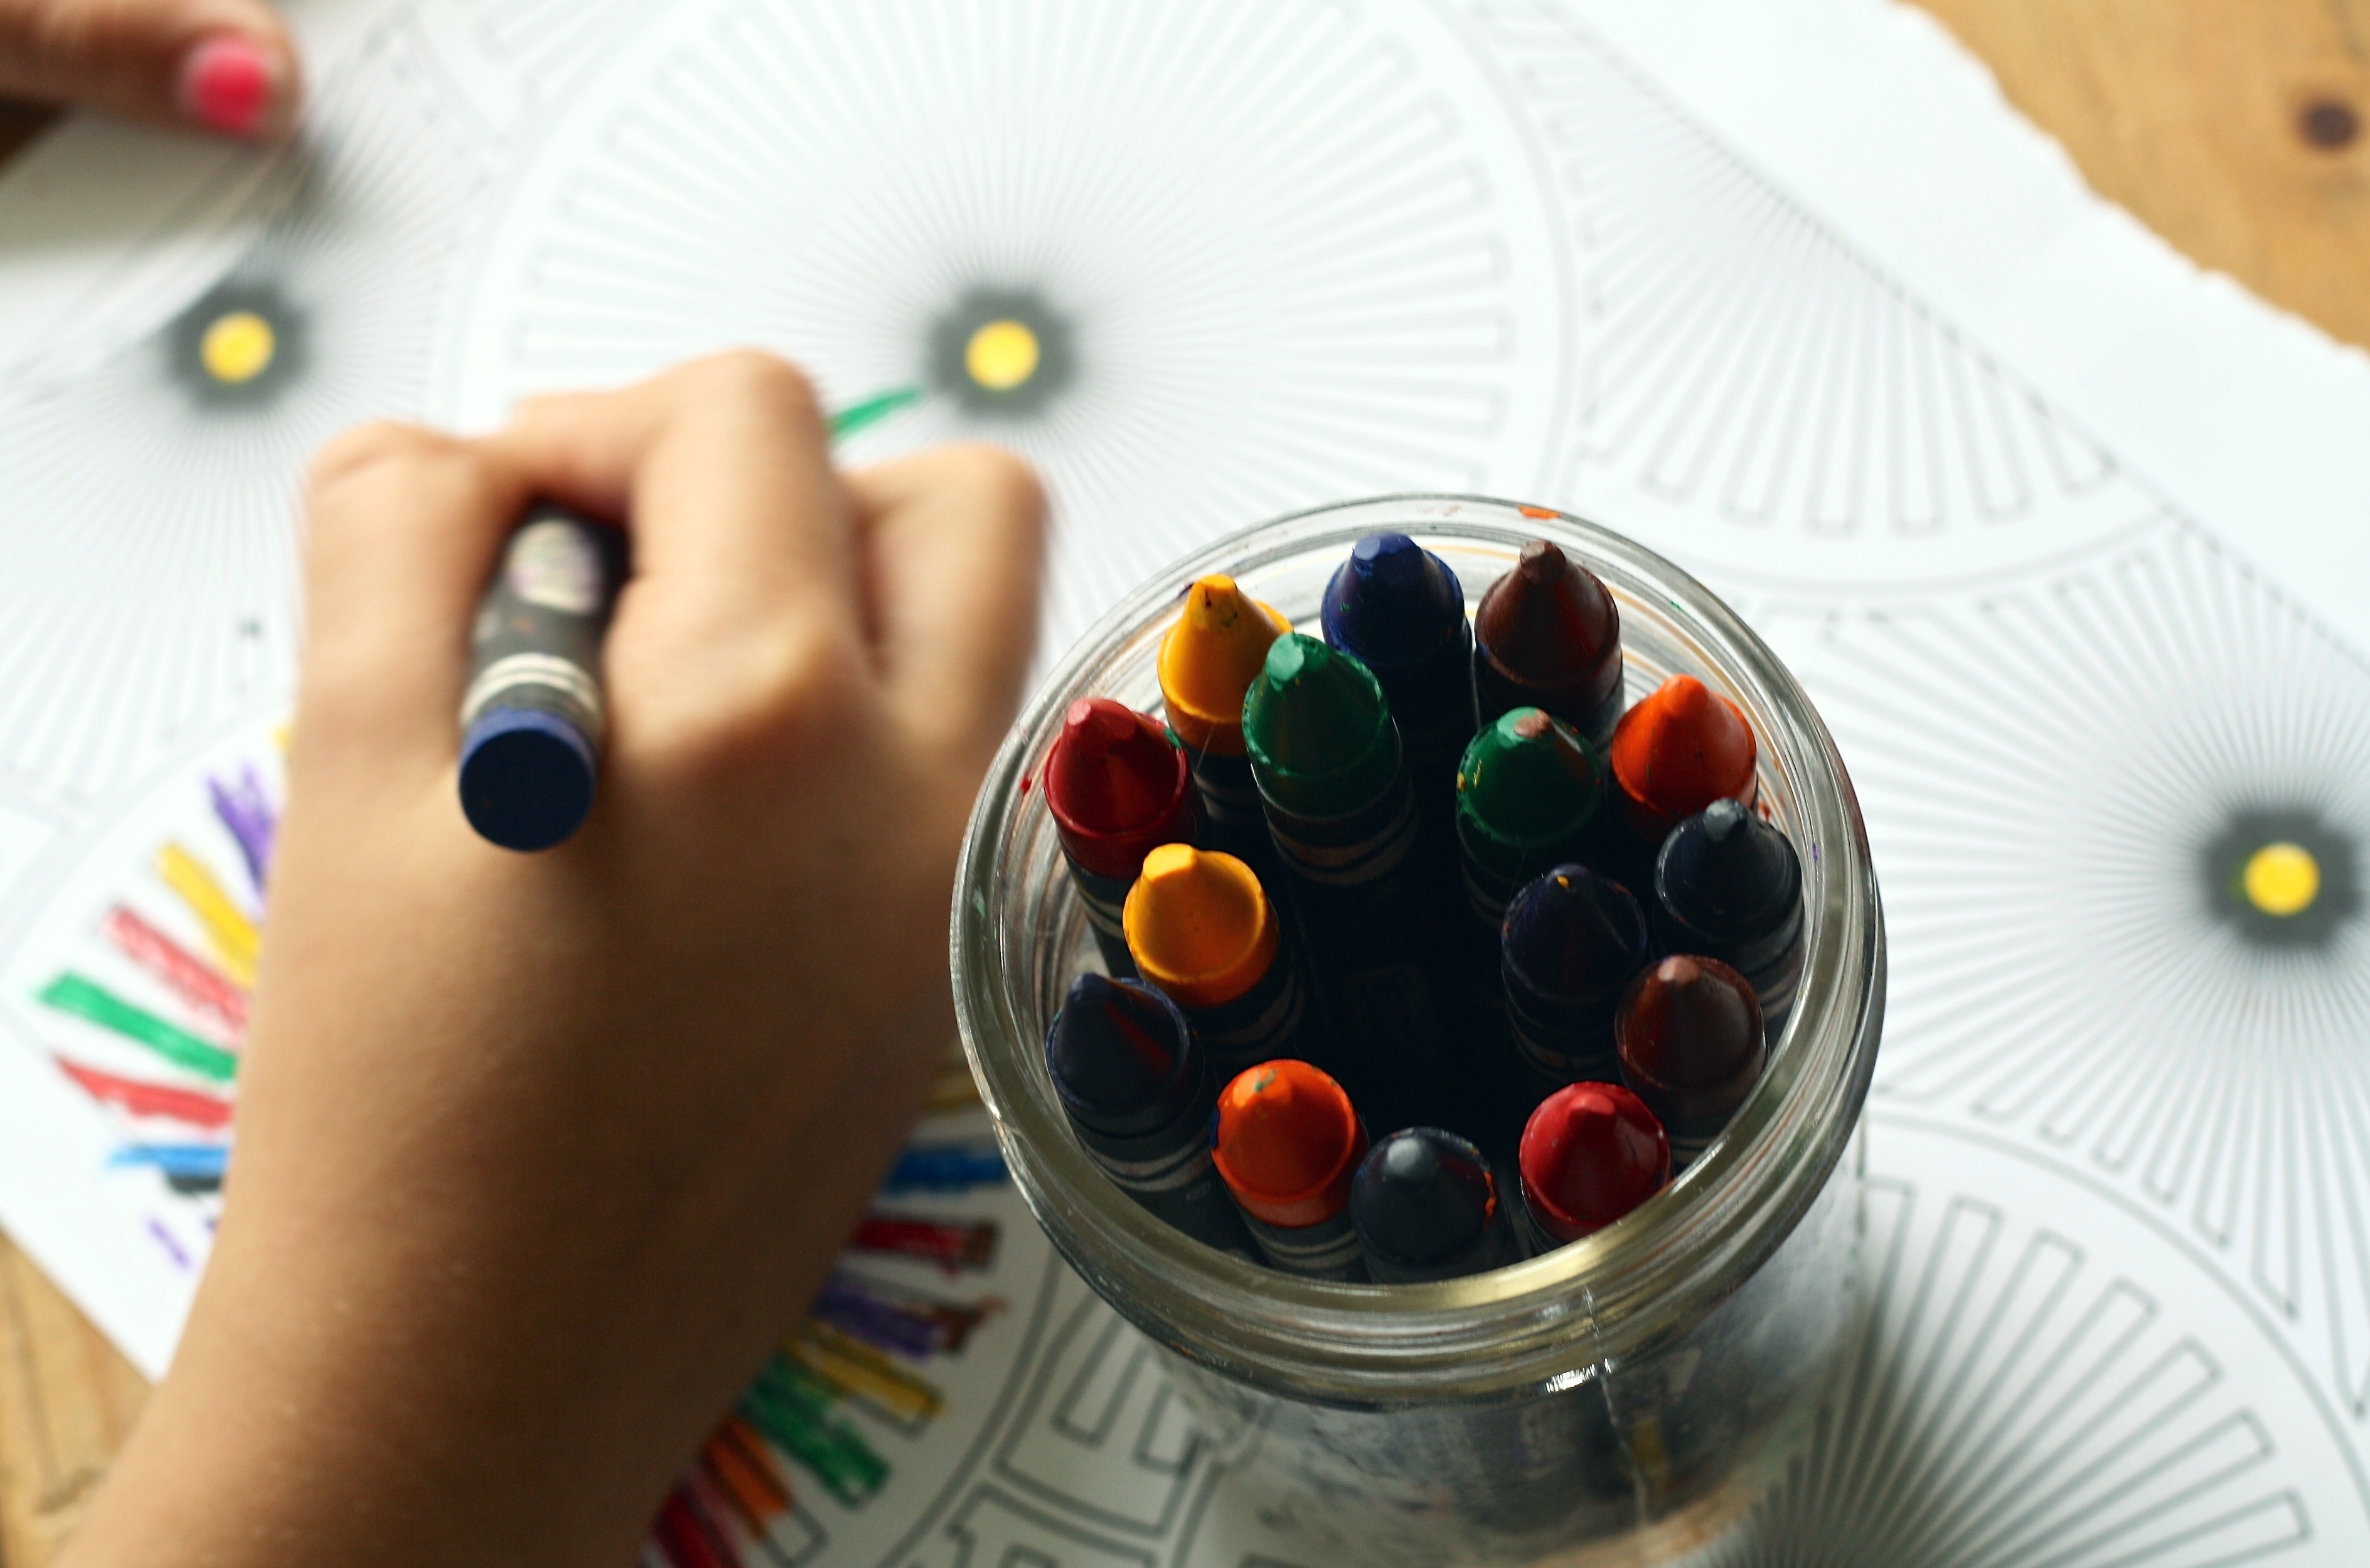
hand, table, creative, glass, kid, pattern, finger, red, colourful, color, child, blue, playing, colorful, paper, nail, close up, coloring, fun, creativity, happy, kindergarten, crayons, arts and crafts, coloring book, motley